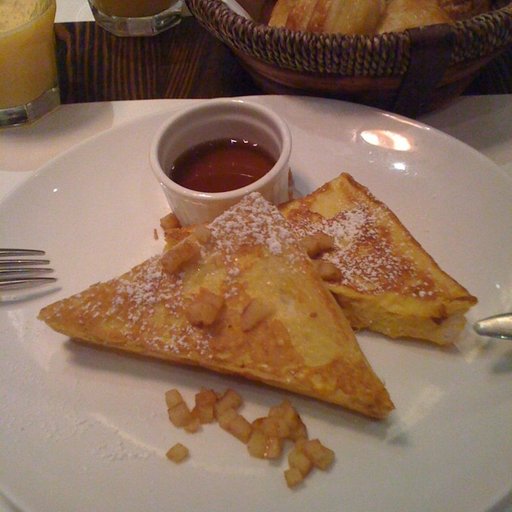
Label: french_toast